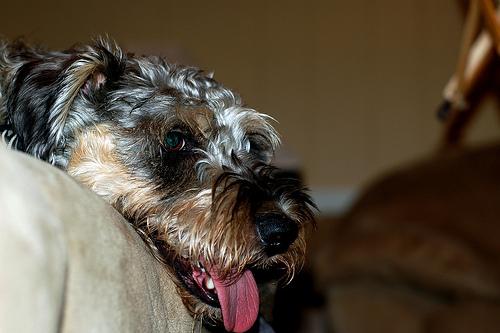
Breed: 220-n000053-standard_schnauzer